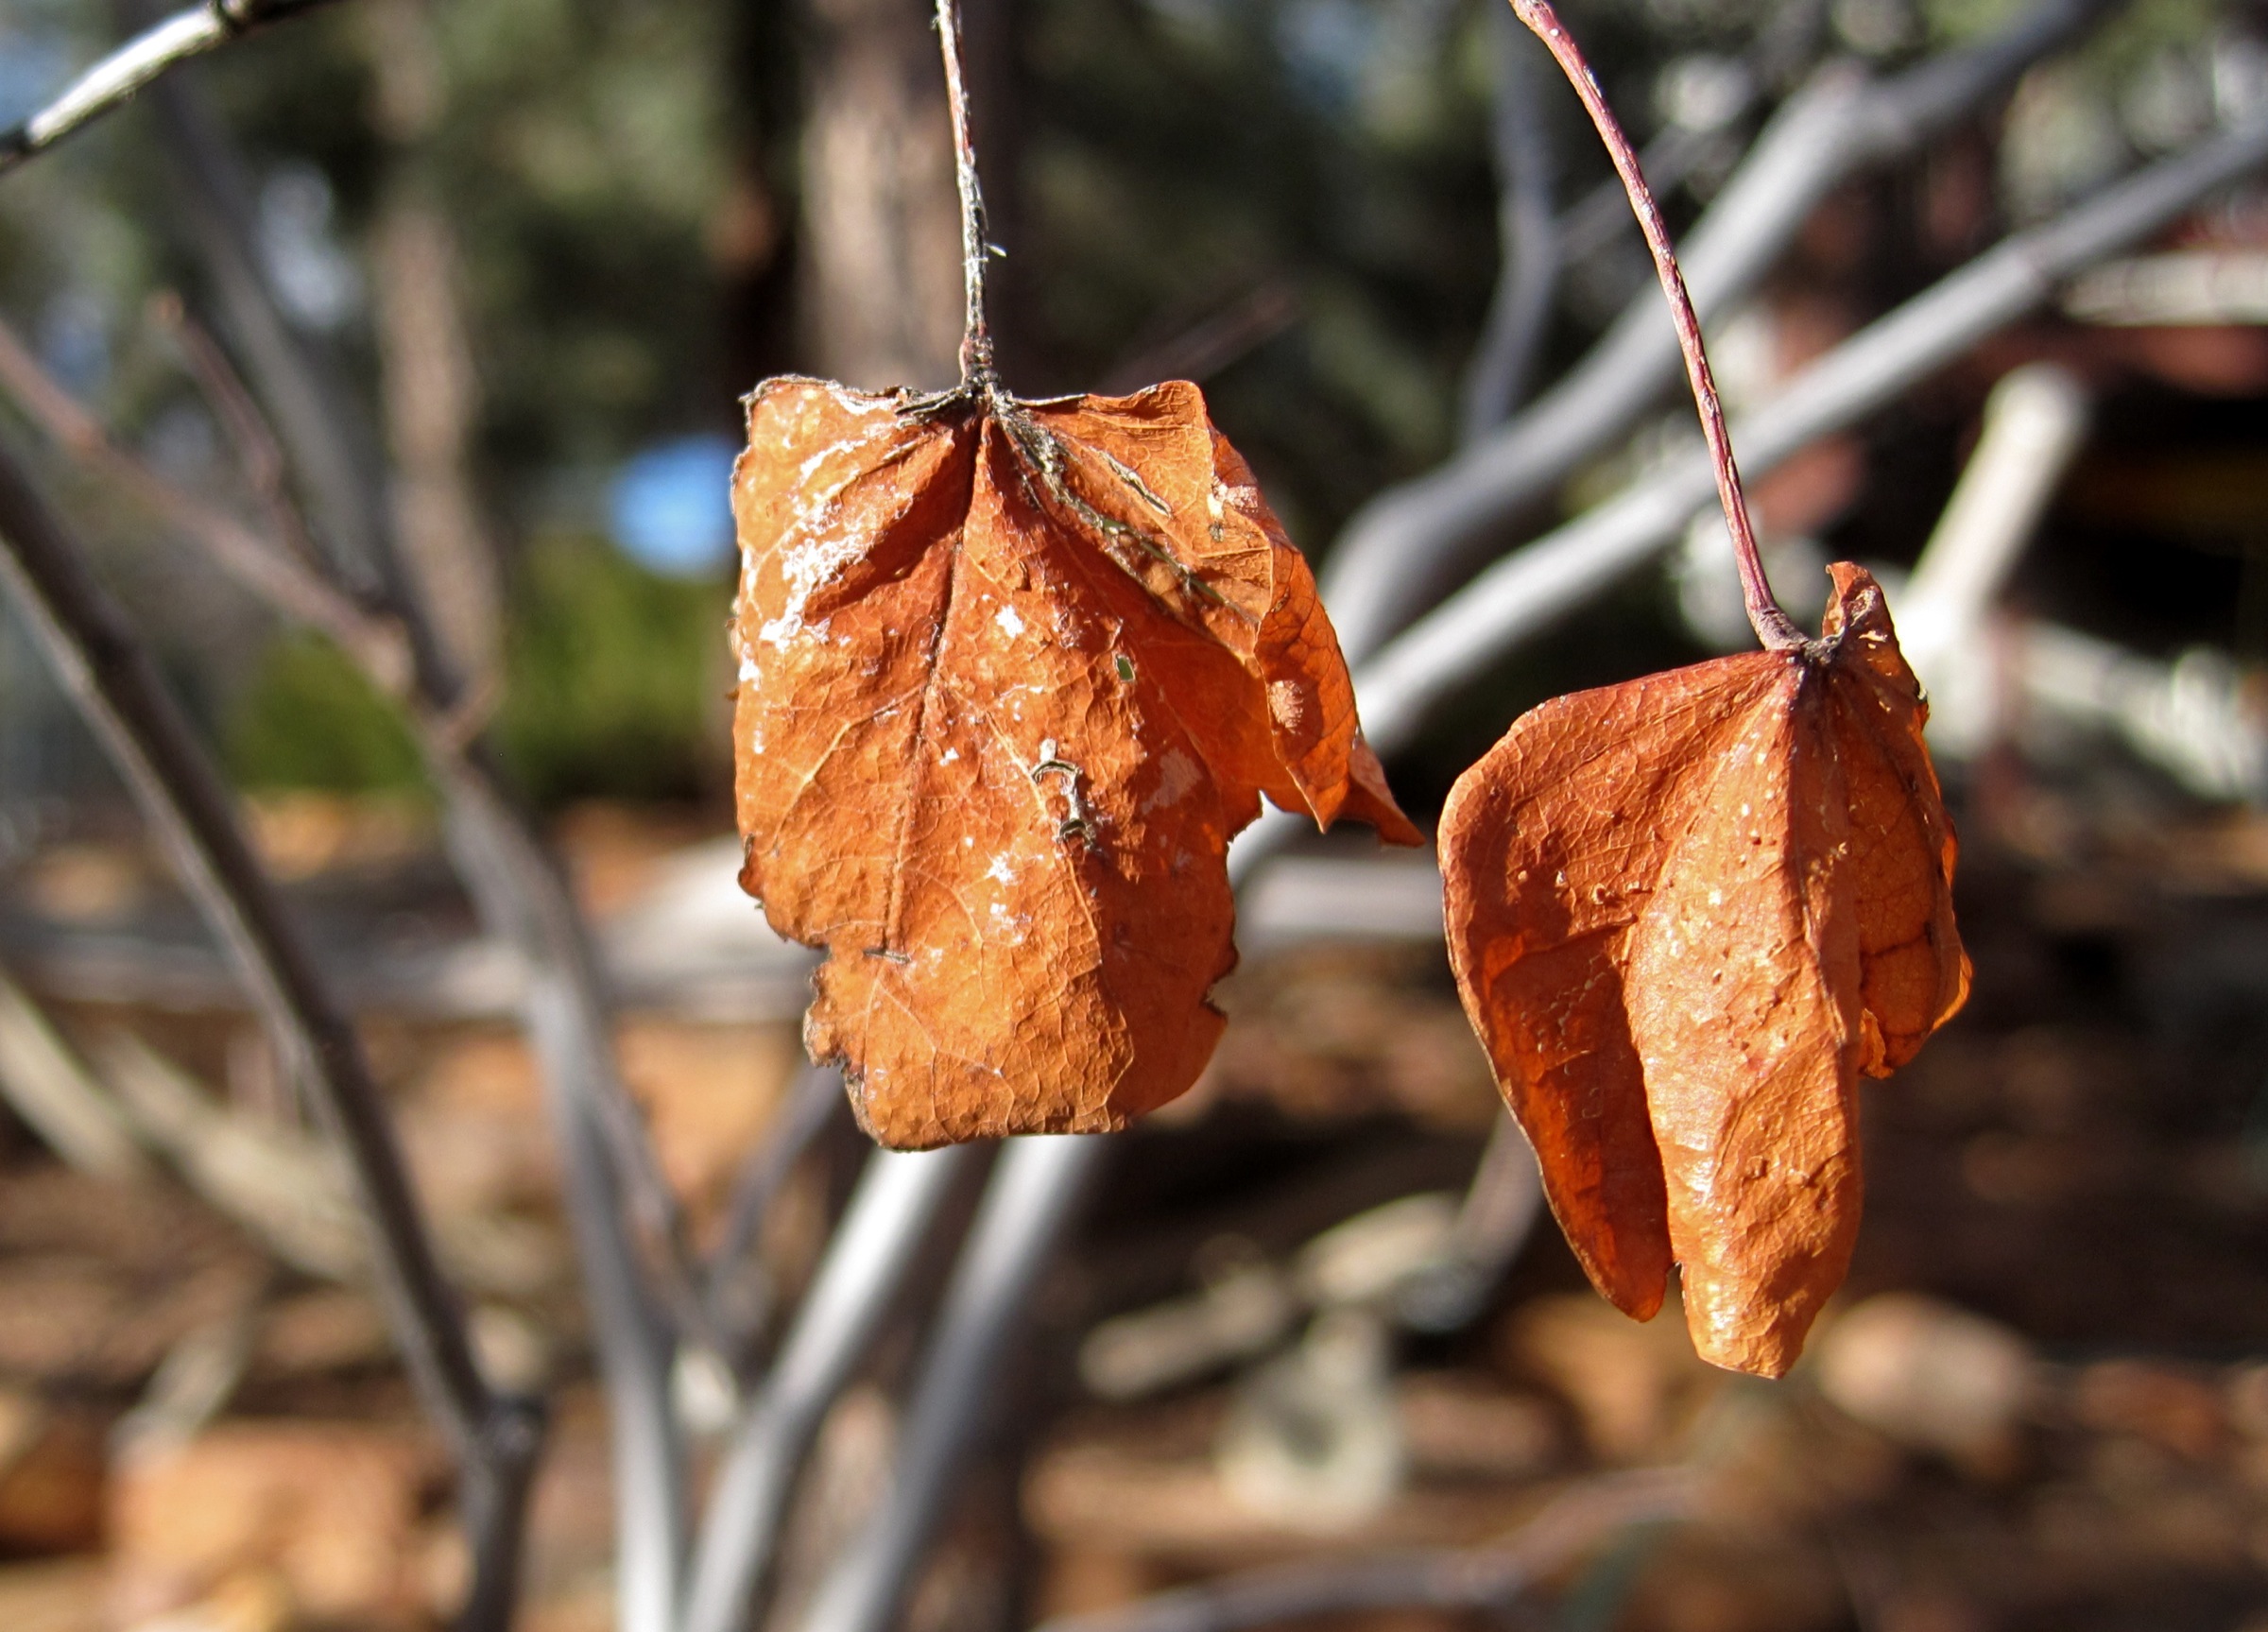
tree, nature, branch, plant, wood, leaf, flower, frost, spring, produce, autumn, botany, flora, season, close up, macro photography, flowering plant, plant stem, woody plant, land plant